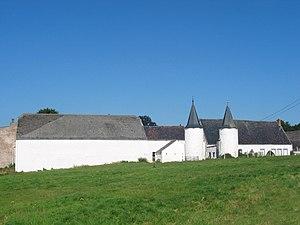
Montignies-Saint-Christophe (Belgique), la ferme du château (XVII/XIXe siècles).